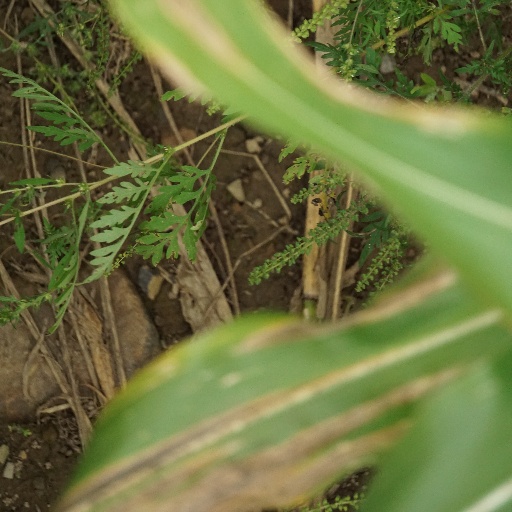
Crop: maize; corn